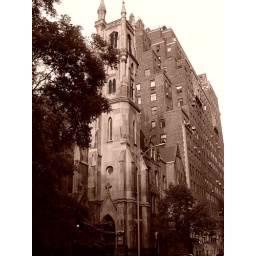
Note the position of the church in regards to the residential building wall to wall with it.